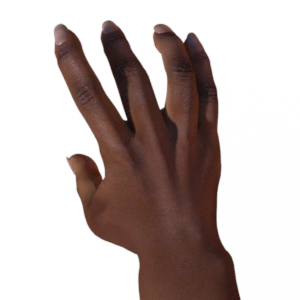
Label: paper